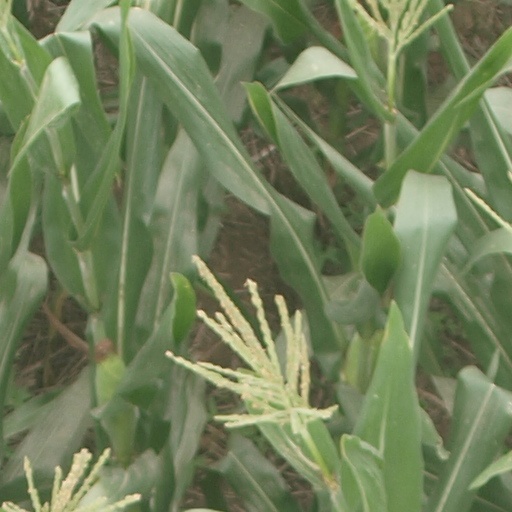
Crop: maize; corn